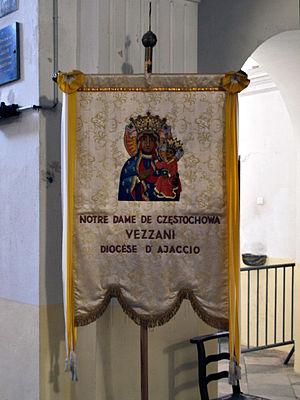
Vezzani (Corse) - Bannière de procession dans l'église de l'Annonciation
Vezzani est une commune française située dans la circonscription départementale de la Haute-Corse et le territoire de la collectivité de Corse. Elle appartient à l'ancienne piève de Castello.